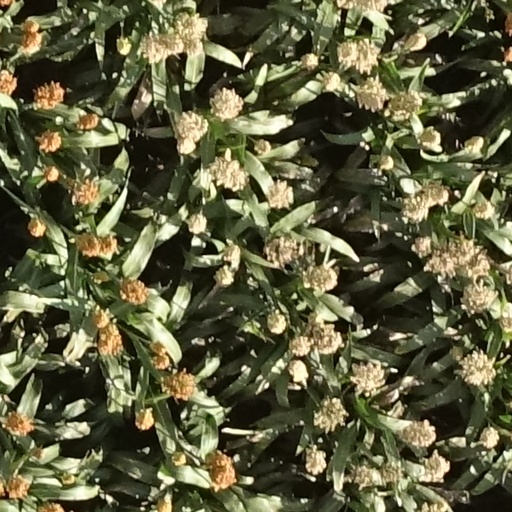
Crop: sorghum